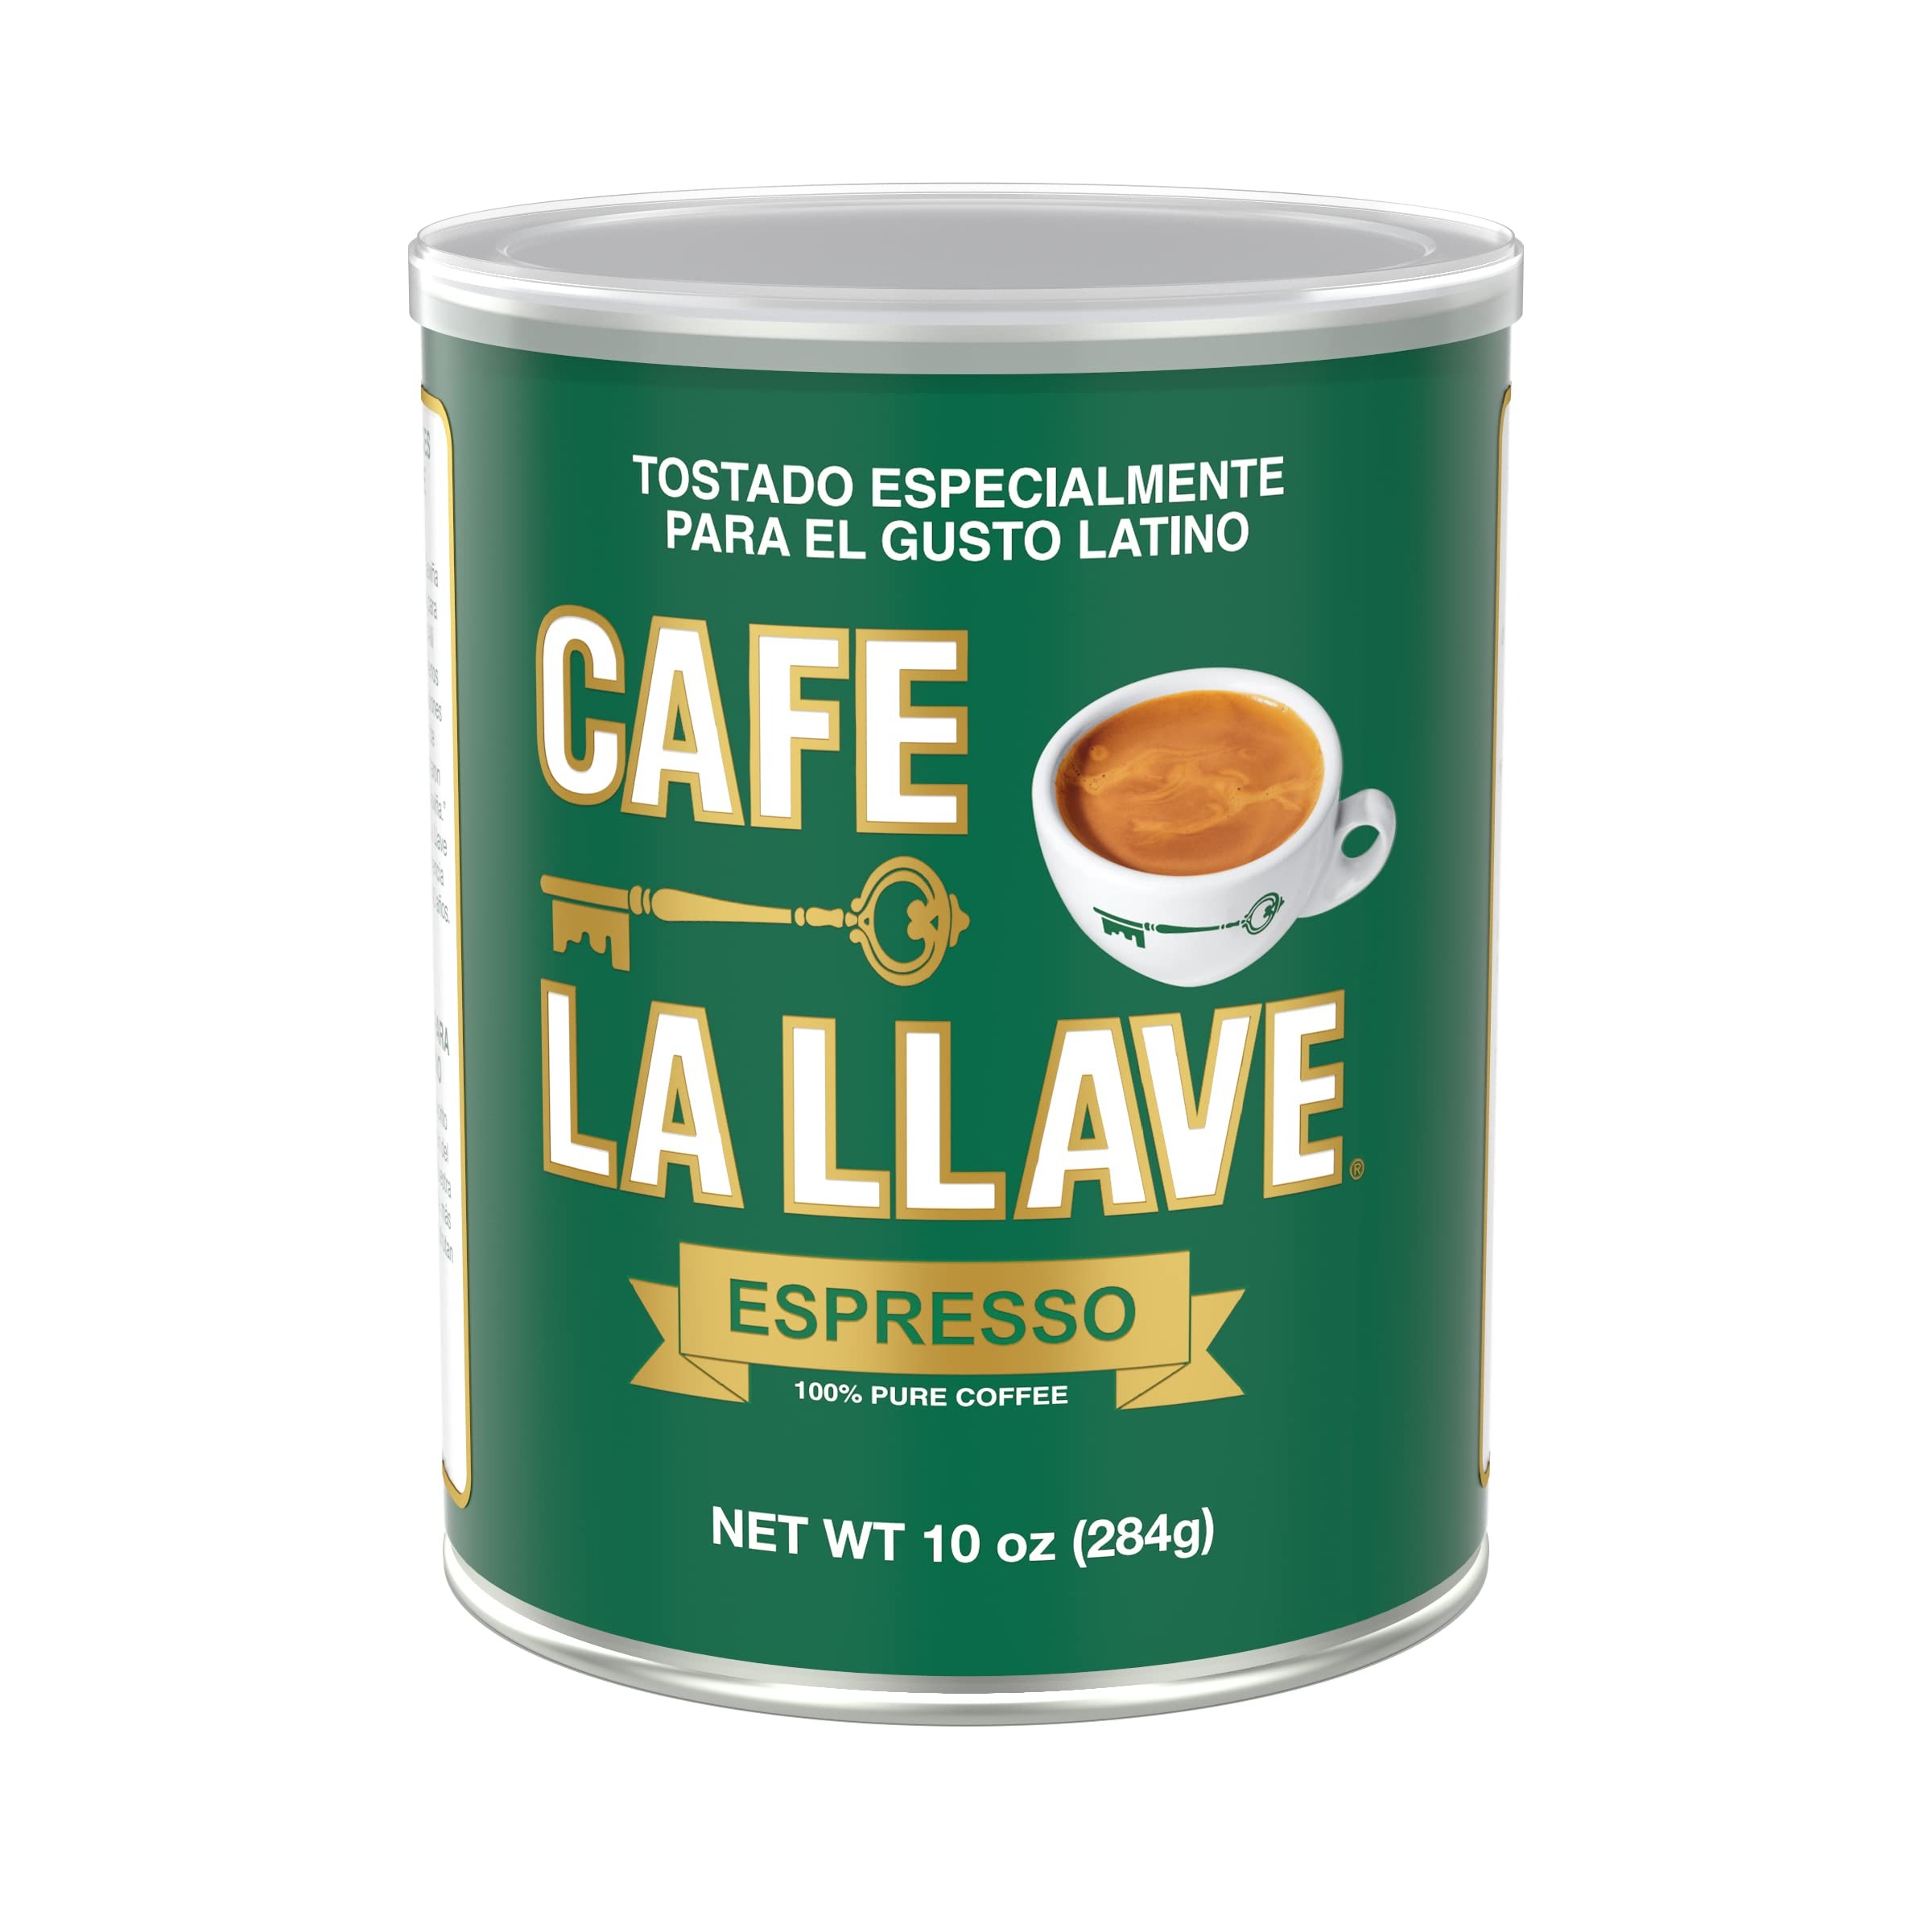
Item Name: Cafe La Llave Dark Roast Ground Espresso Coffee, 10 oz Can - Rich and Bold Cuban-Style Blend - Strong, Aromatic Flavor
Bullet Point 1: Rich Flavor: Experience the bold and intense taste of our dark roast ground coffee, crafted to deliver a robust espresso with deep, complex notes that will satisfy even the most discerning coffee connoisseurs.
Bullet Point 2: Versatile Brewing: Perfect for use in moka pots, espresso machines, or drip coffee makers, our finely ground coffee adapts to your preferred brewing method, ensuring a consistently delicious cup every time.
Bullet Point 3: Cuban-Style Blend: Enjoy the authentic taste of Cuban coffee culture with our specially crafted blend, offering a strong and aromatic espresso experience that transports you to the vibrant streets of Havana.
Bullet Point 4: Freshness Preserved: Our 10 oz can is specially designed to lock in the coffee's rich aroma and bold flavor, ensuring that every serving is as fresh and flavorful as the first. The airtight seal maintains quality over time.
Bullet Point 5: Sustainable Sourcing: We are committed to ethical and sustainable coffee production, working closely with farming communities to ensure responsible practices and support long-term environmental and social sustainability.
Value: 10.0
Unit: Ounce

Price: 6.395